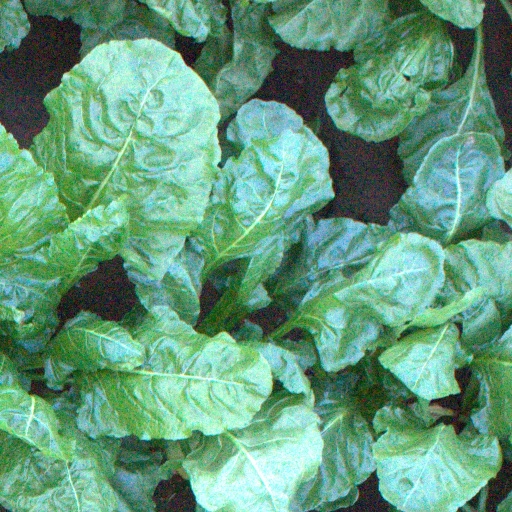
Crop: sugar beet